Mangaradja Soangkoepon

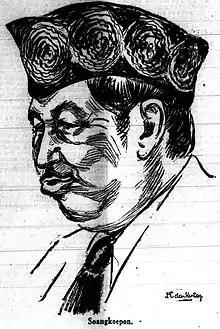
Maharadja Soeangkoepon portrait from De Indische Courant, 1941

Abdoel Firman Siregar gelar Mangaradja Soangkoepon (1885–1946, Perfected Spelling: Abdul Firman Siregar gelar Mangaraja Soangkupon) was a politician and Volksraad member in the Dutch East Indies. He was an Indonesian nationalist and was a political ally of many of the leaders who came to power in the early independence era, although he himself died before the country achieved its independence.